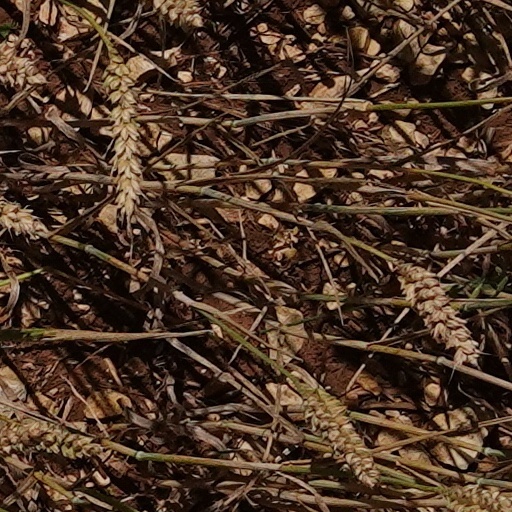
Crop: wheat